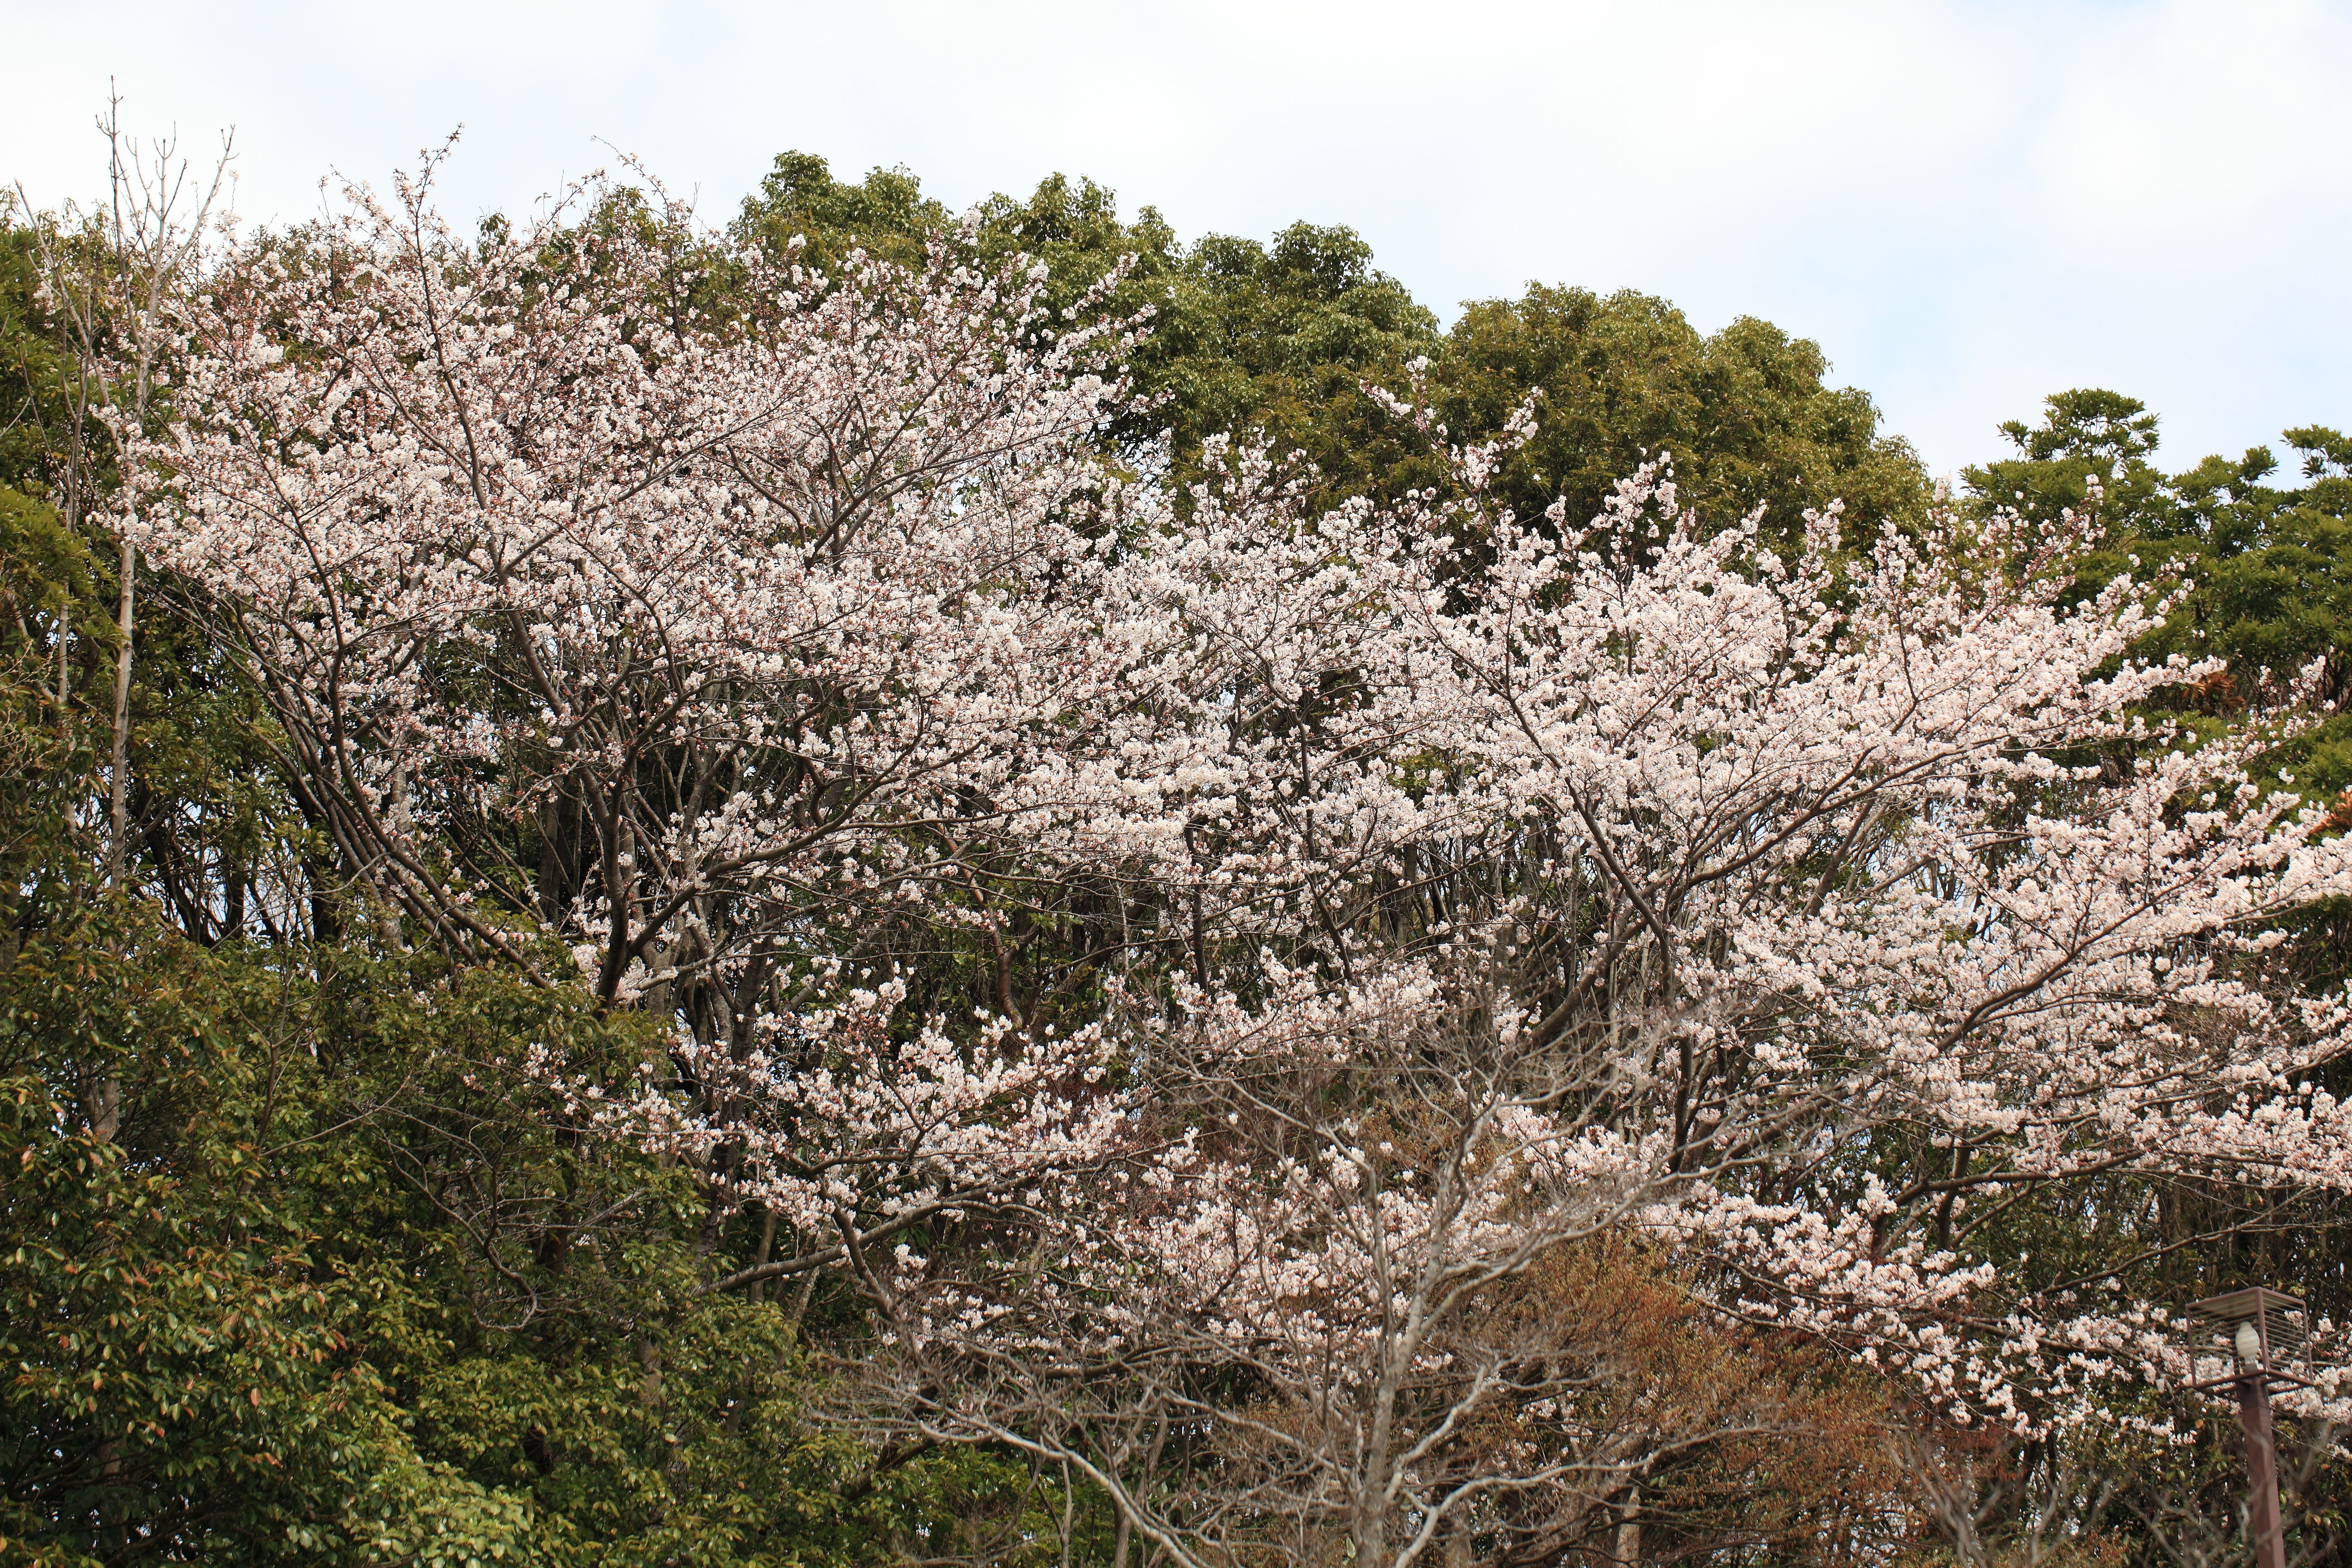
branch, blossom, plant, flower, spring, high, produce, park, botany, garden, flora, cherry blossom, wildflower, cool image, shrub, 5d, sakura, hires, i, markii, cherry, hi, res, resolution, chiba, aobanomorikouen